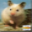
Label: hamster